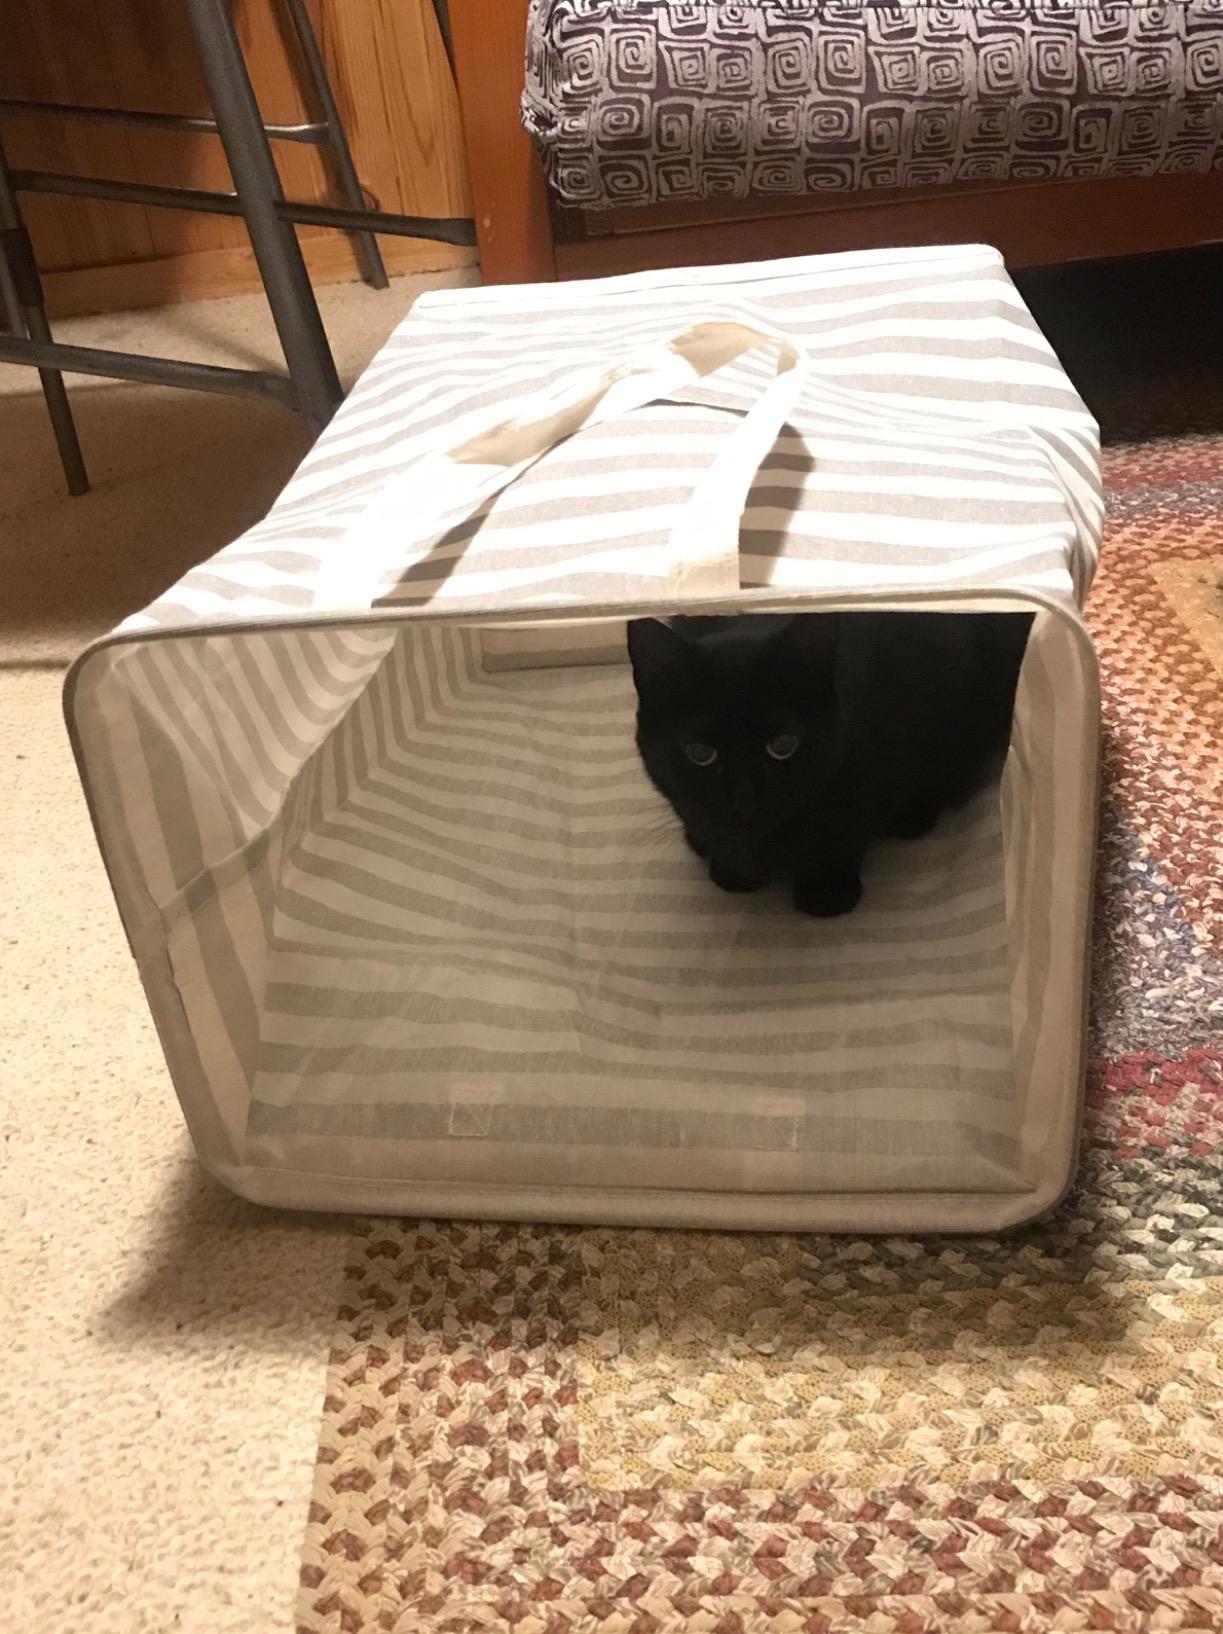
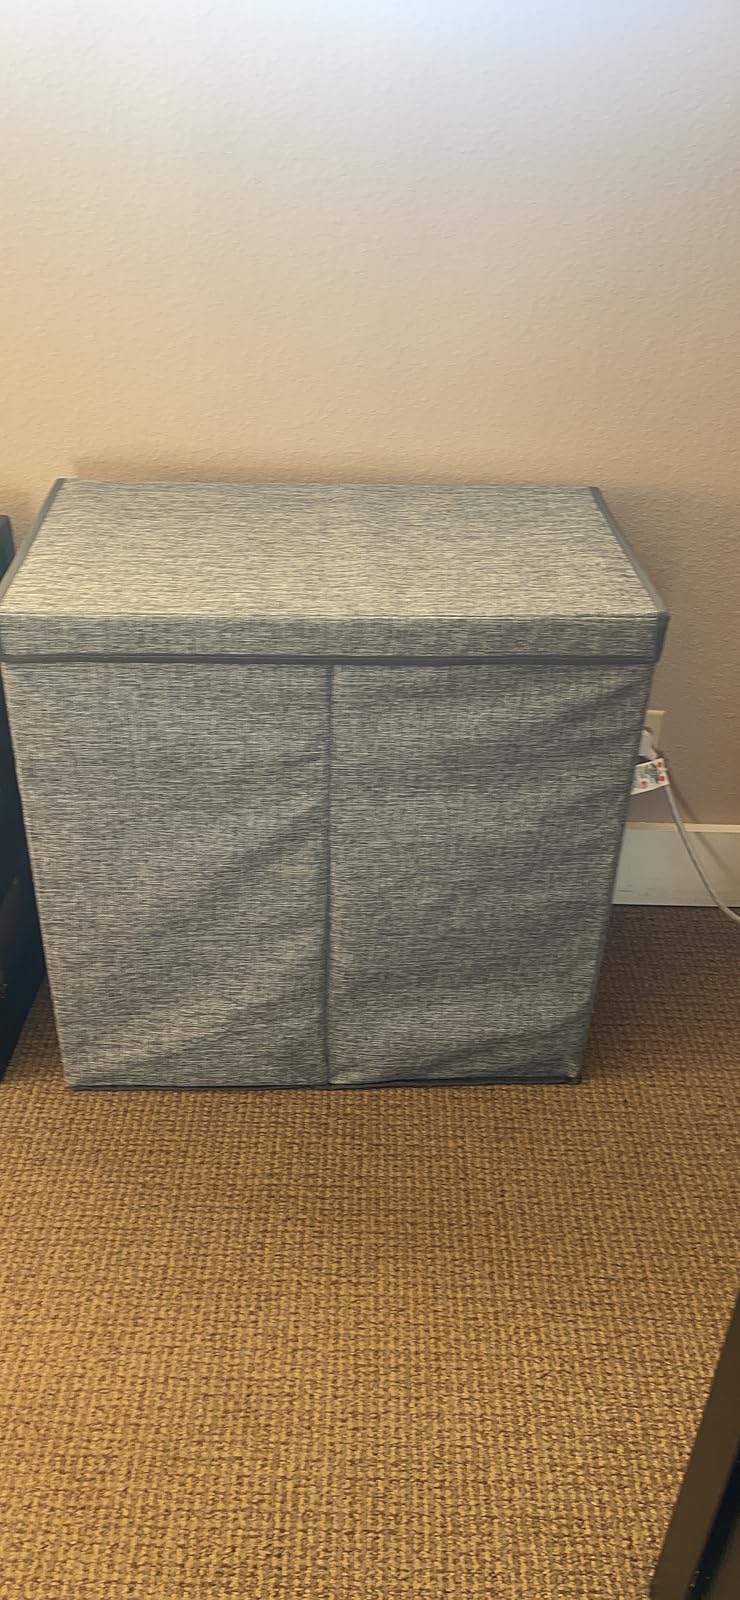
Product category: items_hamper
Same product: no